Arabs

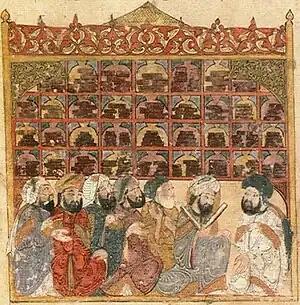
Illustration of scholars dating from the Abbasid period by Yahya ibn Mahmud al-Wasiti from the "Maqamat of Al-Hariri" manuscript.

Arabic is a Semitic language of the Afro-Asiatic family. The first evidence for the emergence of the language appears in military accounts from 853 BCE. Today it has developed widely used as a "lingua franca" for more than 500 million people. It is also a liturgical language for 1.7 billion Muslims. Arabic is one of six official languages of the United Nations, and is revered in Islam as the language of the Quran.